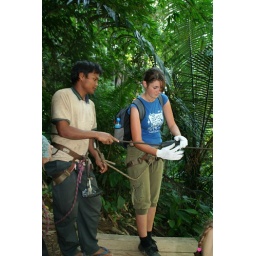
The only way to get to the tree houses is by flying fox, crash course on safety